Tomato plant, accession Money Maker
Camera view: tilt-top (135 deg); turntable rotation: 30 degrees
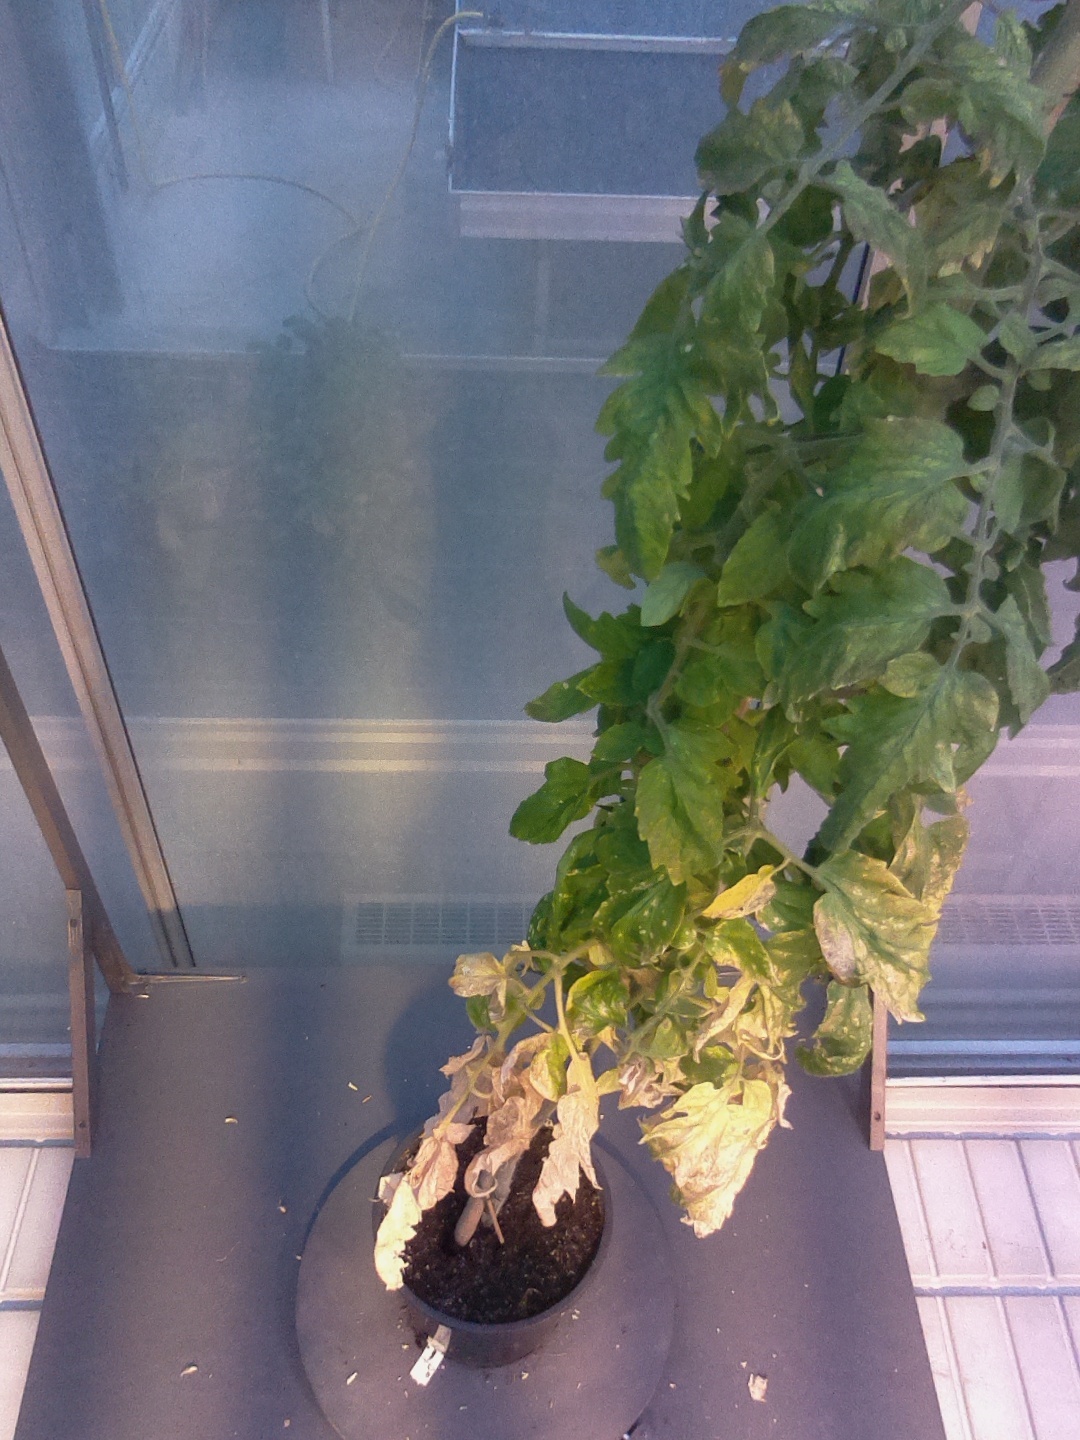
BBCH growth stage 81: 10%-20% of fruits show typical fully ripe color